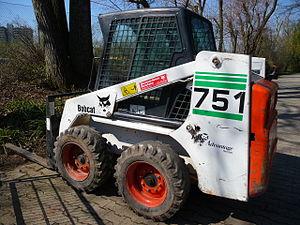
Bobcat Company est un fabricant de matériel agricole et d'engins de chantier de petites dimensions d'origine américaine devenu filiale du groupe sud-coréen Doosan en 2007. Il est spécialisé dans la réalisation d'équipements compacts, sa gamme comprend des chargeuses, des mini-pelles et des chariots télescopiques.